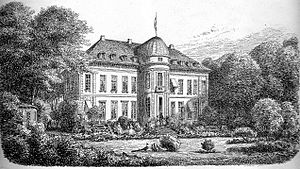
Bernstorff Slot / Senere historie
Slottet set fra sydøst i 1865. Tegning fra Danske Kirker, Slotte, Herregaarde og Mindesmærker.
Bernstorff Slot i Gentofte er bygget i årene 1759-1765 til udenrigsminister J.H.E. Bernstorff. Det er den franske arkitekt Nicolas-Henri Jardin som har stået for udførelsen af bygningerne. Slottet forblev i familien Bernstorffs eje indtil begyndelsen af 1800-tallet. Senere blev det købt af Christian 8., der brugte det som sommerresidens. I dag er parken offentlig tilgængelig.